Pantheon of prominent Azerbaijanis

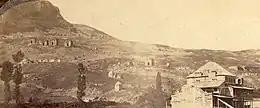
The Muslim cemetery in the hills near the Botanical Garden in Tbilisi. 1858

The cemetery was founded in 17th century and was known as ""Gorkhana"" (meaning "mausoleum" in Persian) at the time of its creation. All the Muslims of Tbilisi at the time were buried in this cemetery.